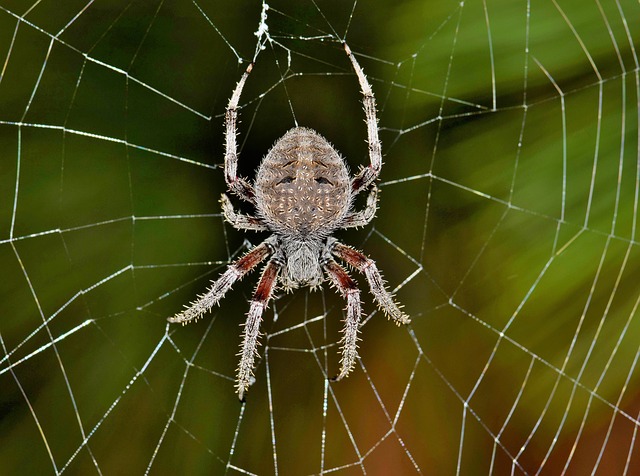
Label: ragno